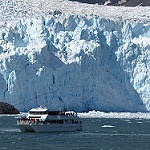
Label: glacier